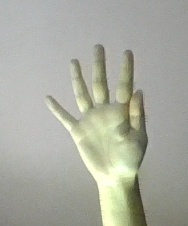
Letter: sheen